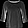
Label: Pullover